Gao

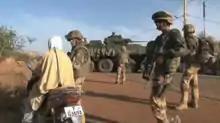
French soldiers on patrol in Gao in 2013

On 31 March 2012, one day after the capture of Kidal, Malian military forces retreated from Gao's military bases, allowing it to be occupied by Tuareg rebellion member groups MNLA and Ancar Dine. Timbuktu was captured the following day. On 6 April, the MNLA declared the region independent of Mali as the nation of Azawad. After the Battle of Gao on 26 and 27 June 2012, the MNLA lost control to Islamist militias.